Annie Åkerhielm

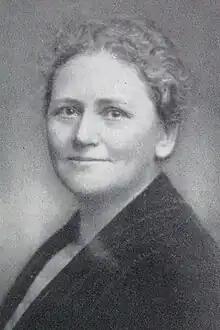
Annie Åkerhielm

Anna Vilhelmina Elisabet Åkerhielm (18 November 1869 – 20 July 1956) was a Swedish writer and journalist. She wrote numerous novels, as well as for Swedish newspapers throughout her career. Her 1900 verse novel "" won her a Mindre guldmedaljen award from the Swedish Academy. Åkerhielm was known as an active campaigner against women's suffrage and democracy.